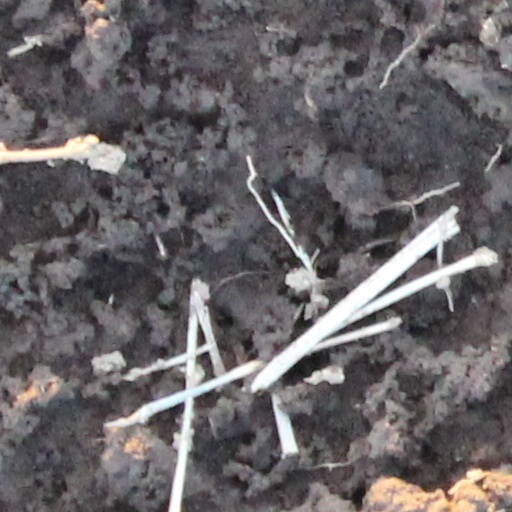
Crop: wheat